2010–11 Inter-Provincial Limited Over Tournament

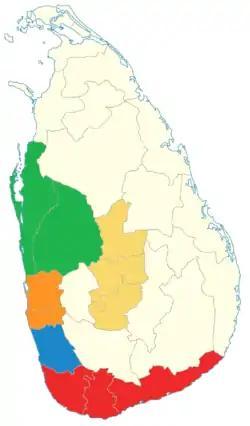
Inter-Provincial Twenty20 teams.

Teams received 4 points for a win, 2 for a tie or no result, and 0 for a loss. At the end of the regular matches the teams ranked two and three play each other in the preliminary final. The winner of the preliminary final earns the right to play the first placed team in the final at the home venue of the first placed team. In the event of several teams finishing with the same number of points, standings are determined by most wins, then net run rate (NRR).